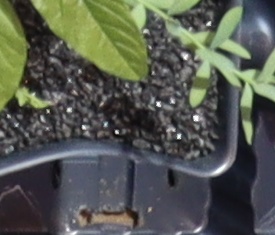
Label: Flax